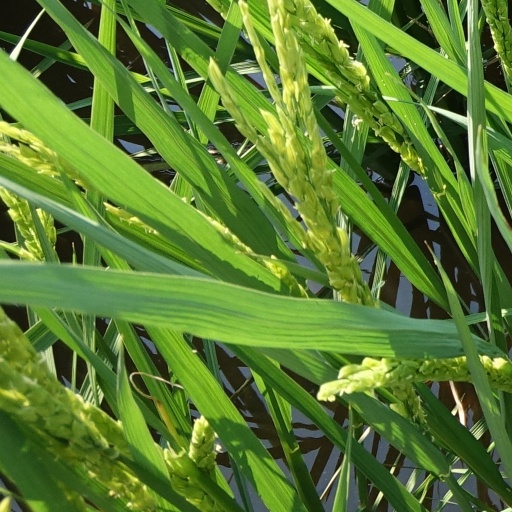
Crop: rice